Defatting (medical)

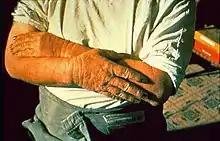
Prolonged defatting of the skin can lead to dermatitis. Here the hands and wrists of a worker display chronic dermatitis resulting from long term exposure to kerosene.

Defatting is the chemical dissolving of dermal lipids, from the skin, on contact with defatting agents. This can result in water loss from the affected area and cause the whitening and drying of the skin which may result in cracking, secondary infection and chemical irritant contact dermatitis.